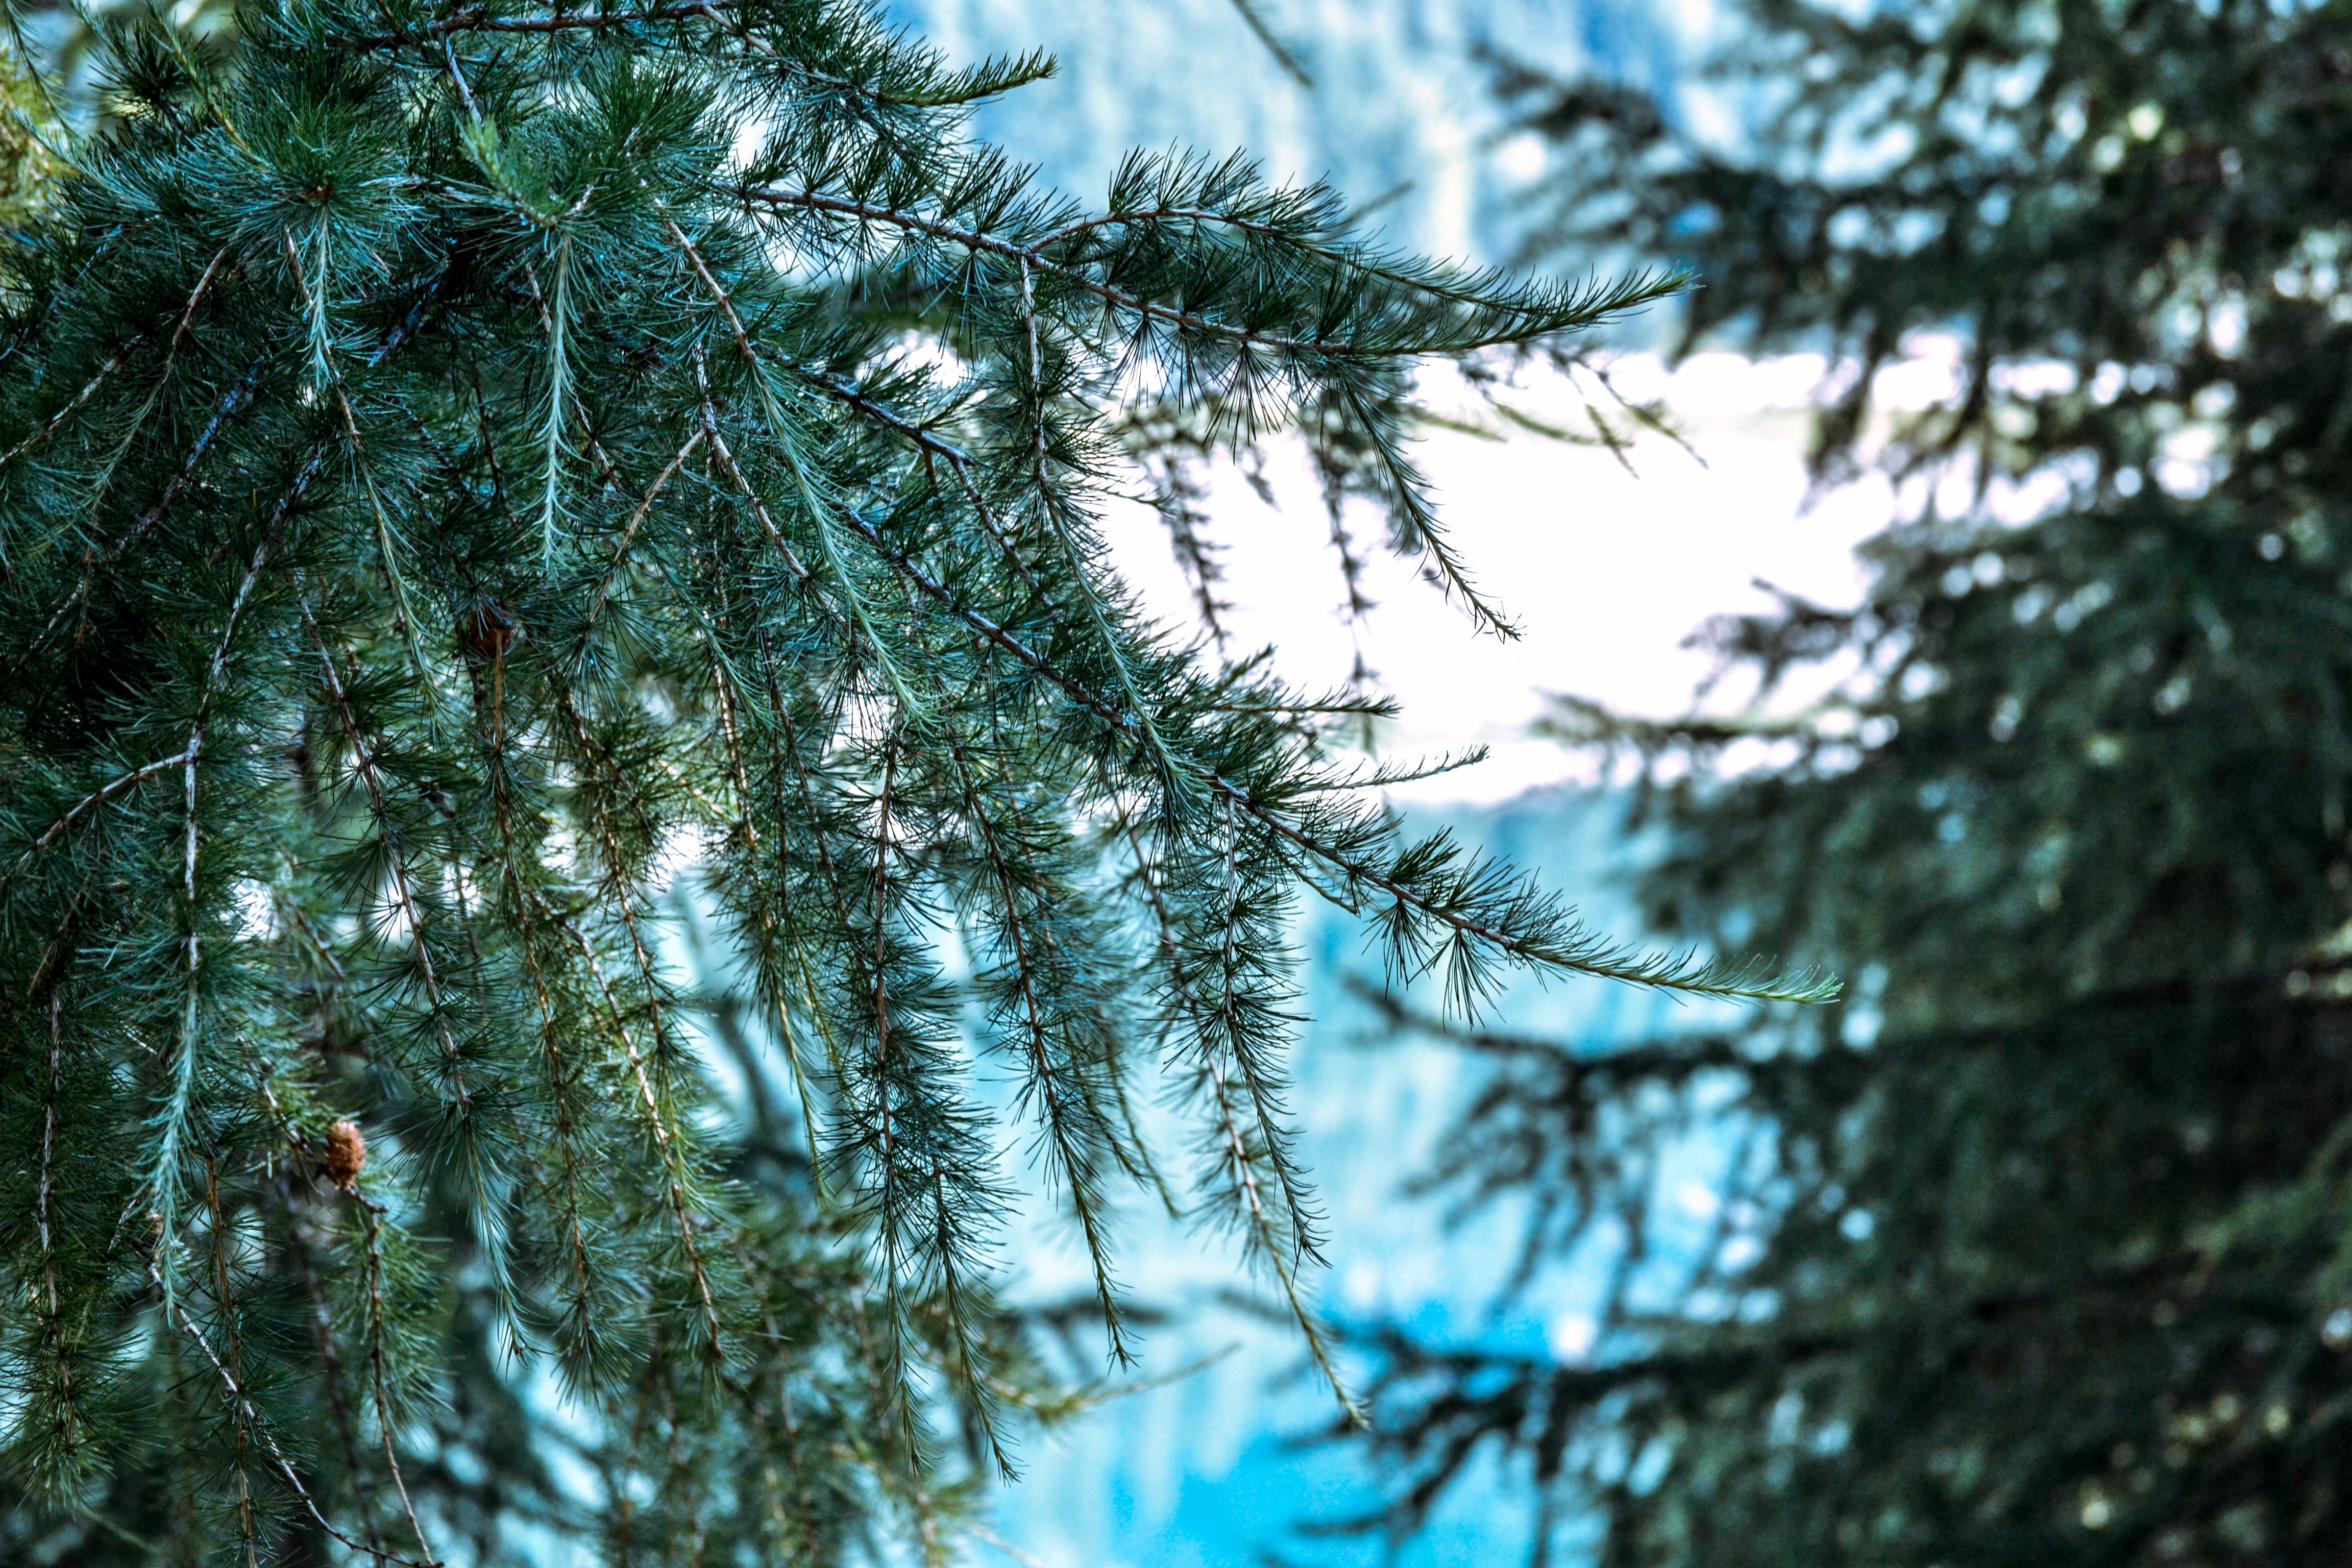
tree, nature, forest, branch, snow, winter, plant, sunlight, leaf, frost, green, evergreen, fir, season, twig, conifer, spruce, woodland, ecosystem, freezing, biome, pine family, woody plant, temperate coniferous forest, land plant